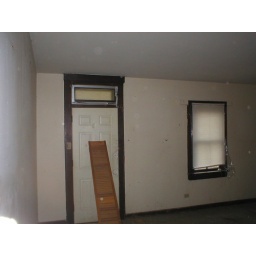
front door and windows in livingroom